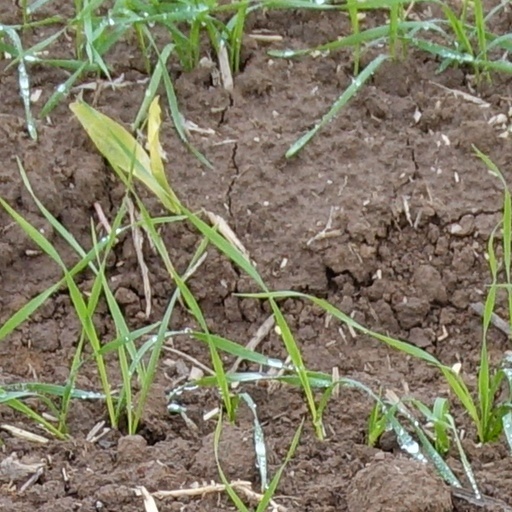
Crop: wheat